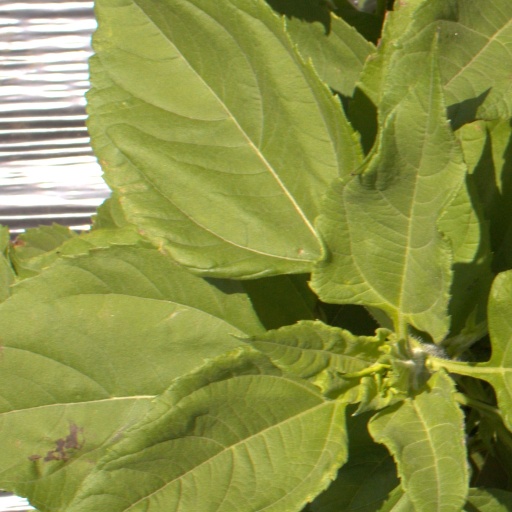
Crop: Jerusalem artichoke